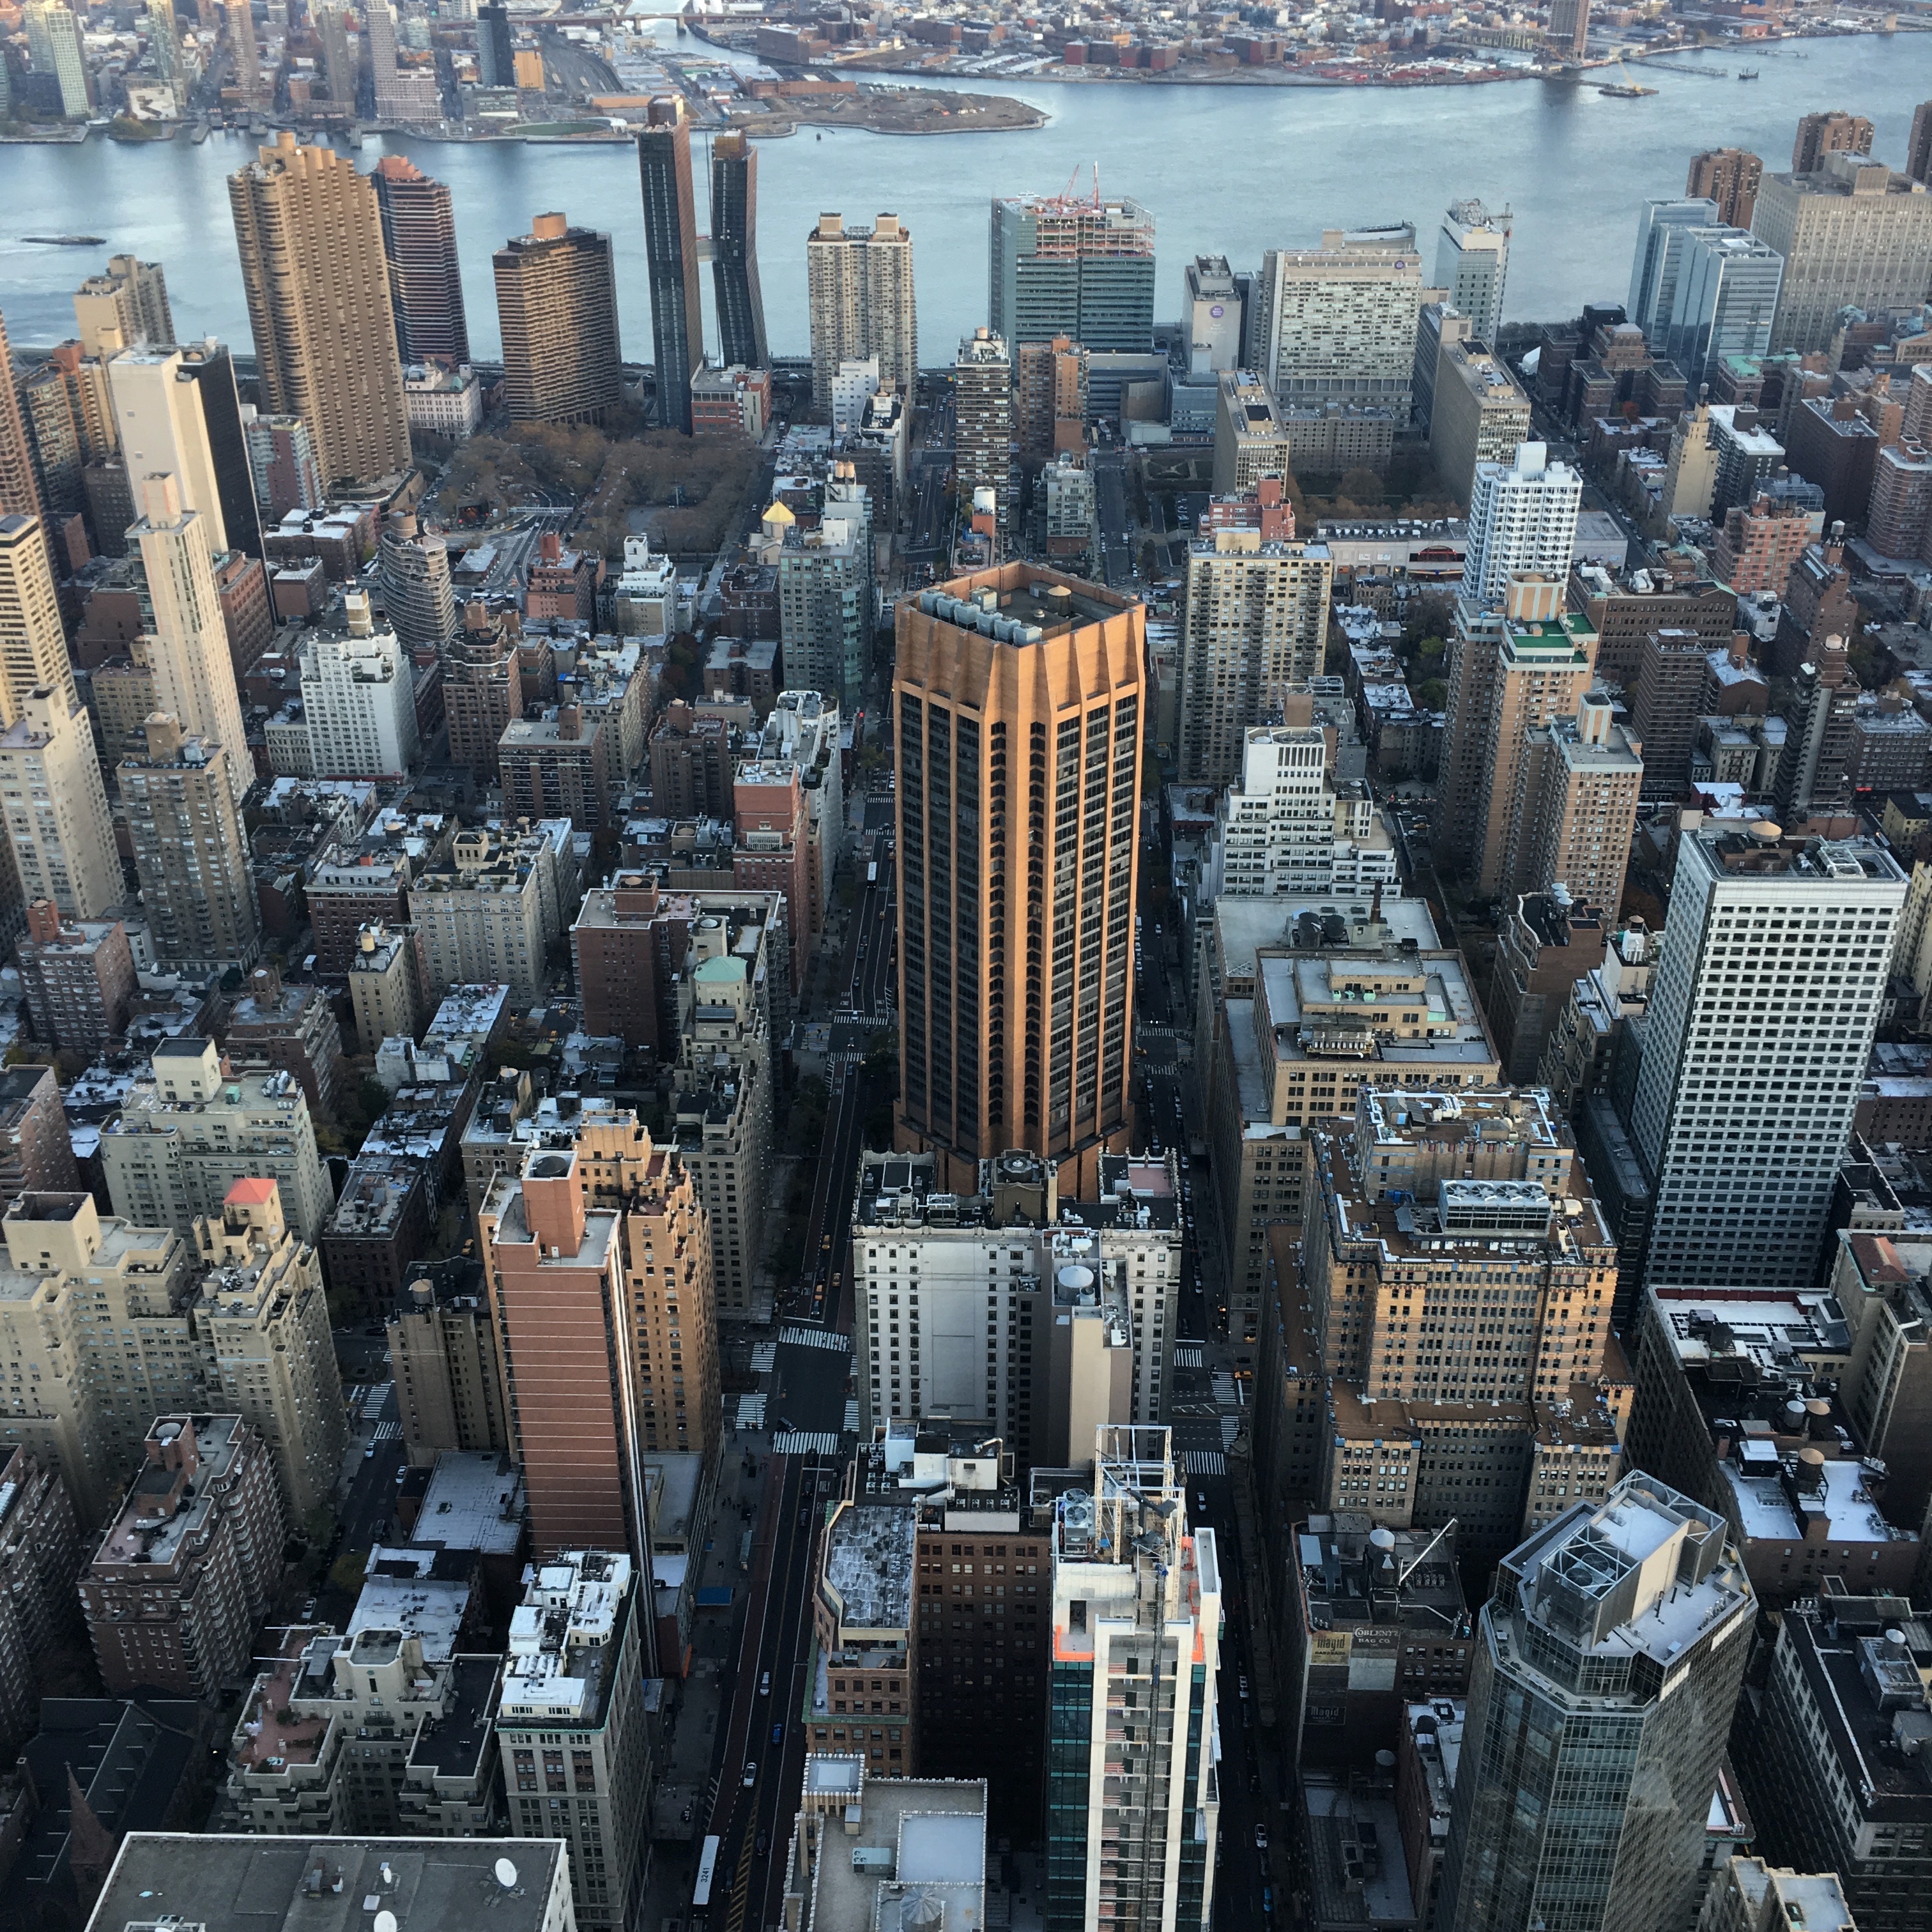
skyline, city, skyscraper, new york, new york city, cityscape, downtown, empire state, tower block, metropolis, neighbourhood, bird's eye view, aerial photography, urban area, residential area, geographical feature, human settlement, metropolitan area